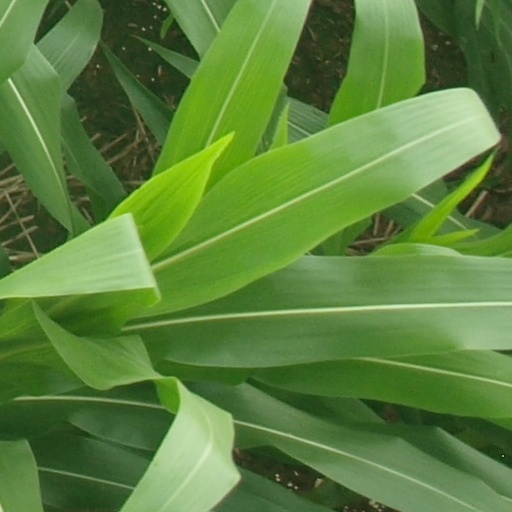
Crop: maize; corn